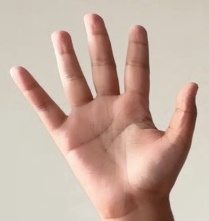
ASL sign: 5